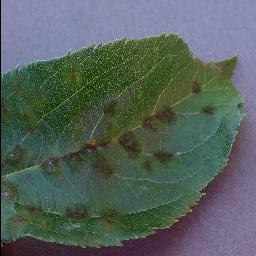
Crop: apple
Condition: scab